Biosignature

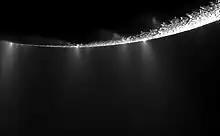
An image of the plumes of water and ice coming from the surface of Enceladus. Future missions will investigate these geysers to determine the composition and look for signs of life.

The atmosphere of Venus continues to be investigated for potential biomarkers though abiotic processes have been put forward as explanations.